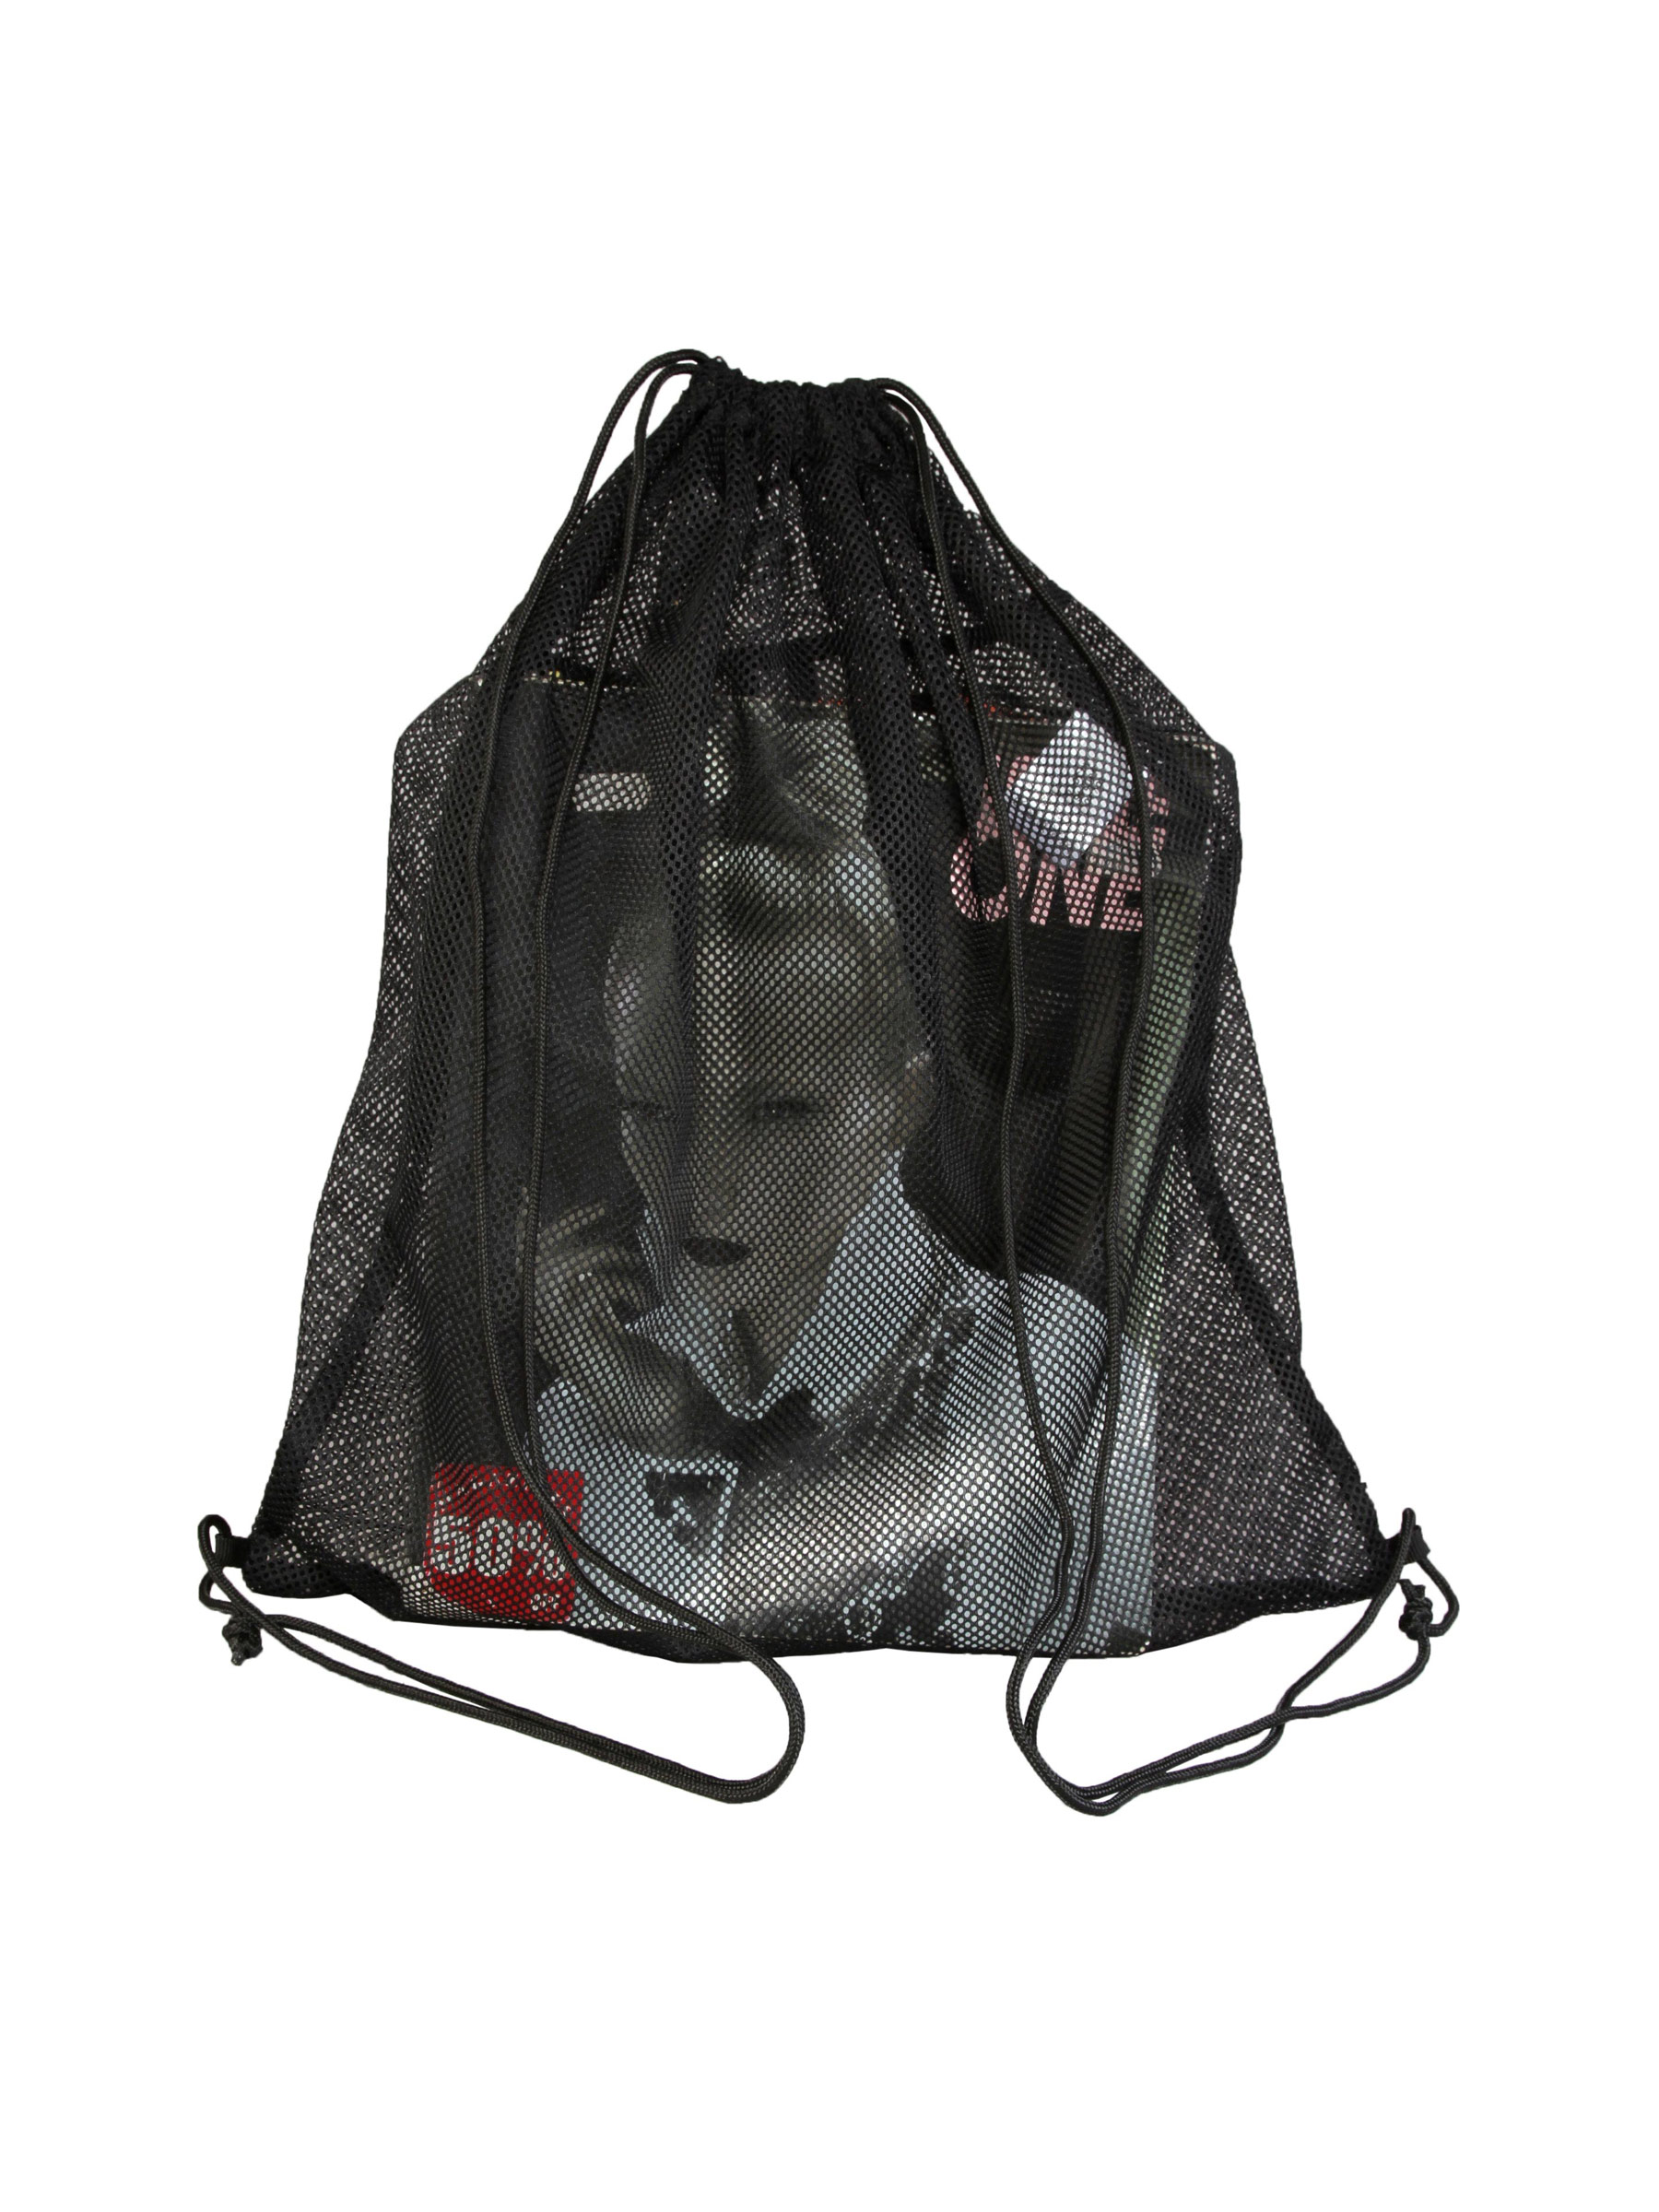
ADIDAS Black Backpack
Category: Accessories / Bags / Backpacks
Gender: Unisex
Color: Black
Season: Summer 2011
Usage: Sports